Islam in Indonesia

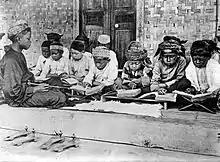
Children studying the Quran in Java during Dutch colonial periods.

In Indonesia, civil society organizations have historically held distinct and significant weight within the Muslim society. These various institutions have contributed greatly to both the intellectual discourse and public sphere for the culmination of new thoughts and sources for communal movements. 60% of 200 million Indonesian Muslims identify either as Nahdlatul Ulama or Muhammadiyah, making these organizations a 'steel frame' of Indonesian civil society.